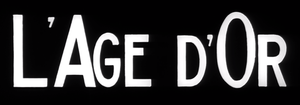
Logo du film L'Age d'Or.
L'Âge d'or est un film français réalisé par Luis Buñuel et sorti en 1930. Ce film, décrit comme « anticlérical et antibourgeois », est coécrit par Buñuel et Salvador Dalí.